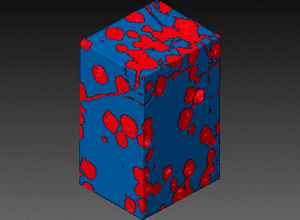
La mécanique des fluides est un domaine de la physique consacré à l’étude du comportement des fluides et des forces internes associées. C’est une branche de la mécanique des milieux continus qui modélise la matière à l’aide de particules assez petites pour relever de l’analyse mathématique mais assez grandes par rapport aux molécules pour être décrites par des fonctions continues.
La perméabilité d'un milieu poreux mesure son aptitude à se laisser traverser par un fluide sous l'effet d'un gradient de pression ou d'un champ de gravité. Cette quantité est liée à la loi de Darcy. L'absence de perméabilité s'appelle l'imperméabilité.